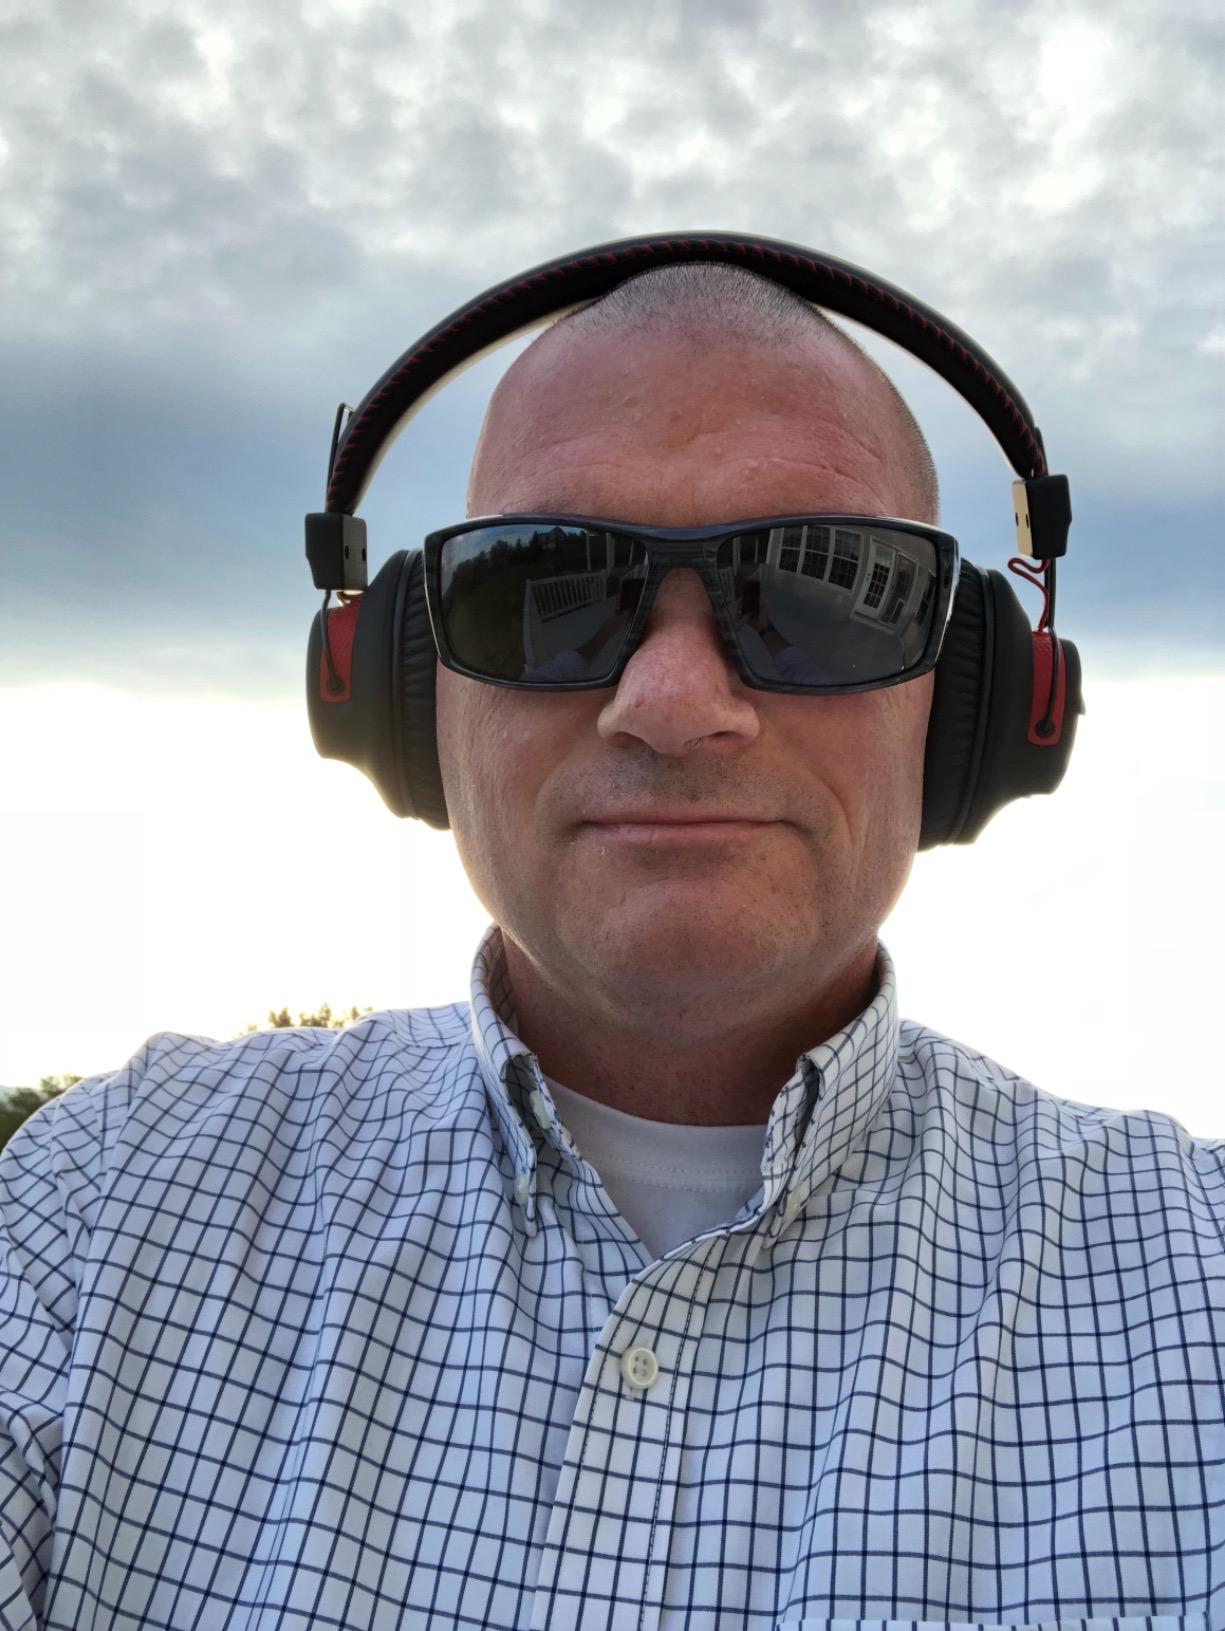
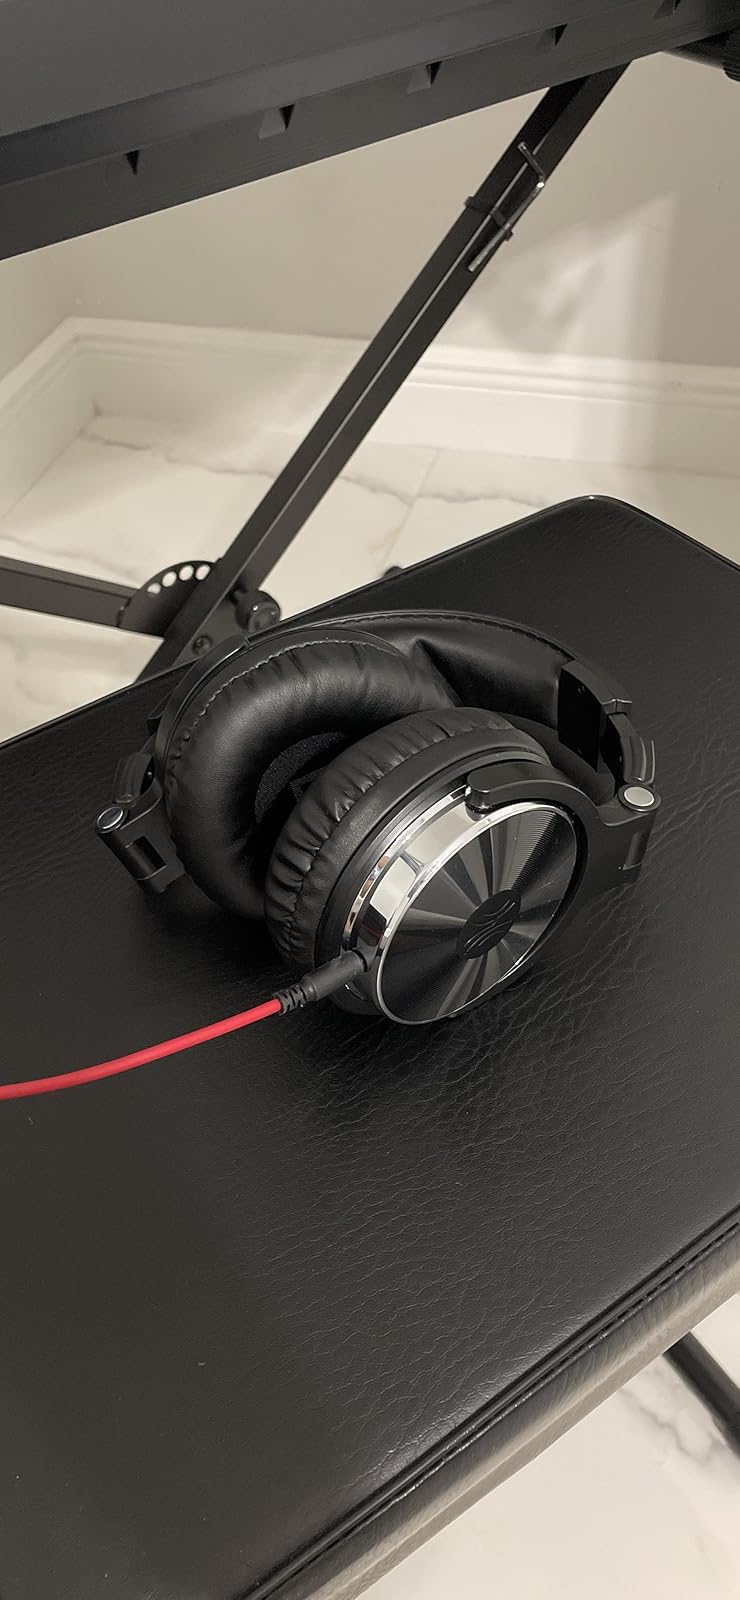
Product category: headphones
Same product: no